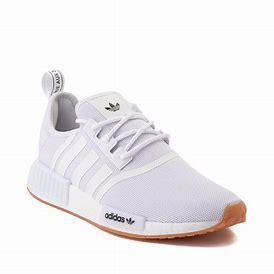
Brand: adidas
Model: NMD_R1 Athletic